Willy Haas

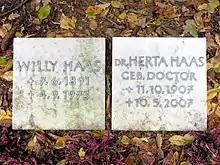
Grave of Willy Haas and Herta Haas, Ohlsdorf Cemetery

When his apartment in Berlin was repeatedly searched in 1933, he emigrated to Prague, where he worked as a newspaper editor. The literary magazine "Welt im Wort" (World in the Word), founded by Haas in Prague, soon ceased publication for financial reasons. After the German occupation of Prague in 1939, he went first to Italy and from there to India, where he worked as a screenwriter for at least two Indian films by Mohan Bhavnani. He also earned a salary as a censor for the British army in India. In 1948 he returned to Germany and lived in Hamburg. There he wrote for "Die Welt" and "Welt am Sonntag", as well as for other magazines and newspapers.